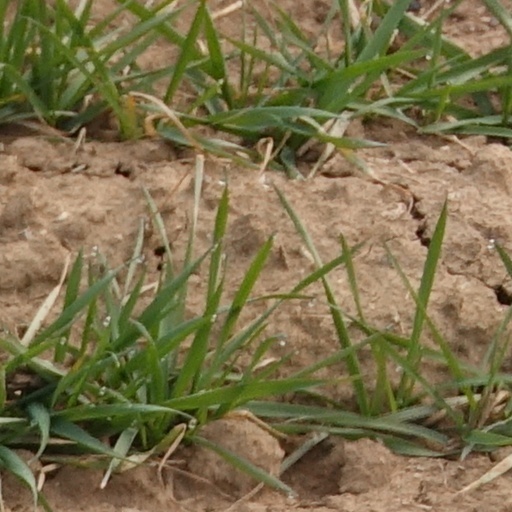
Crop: wheat